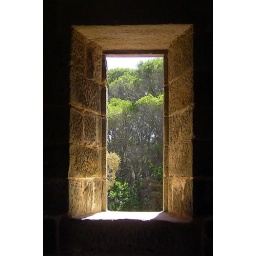
Window in the base of an old whale watching tower Eden south coast New South Wales Australia